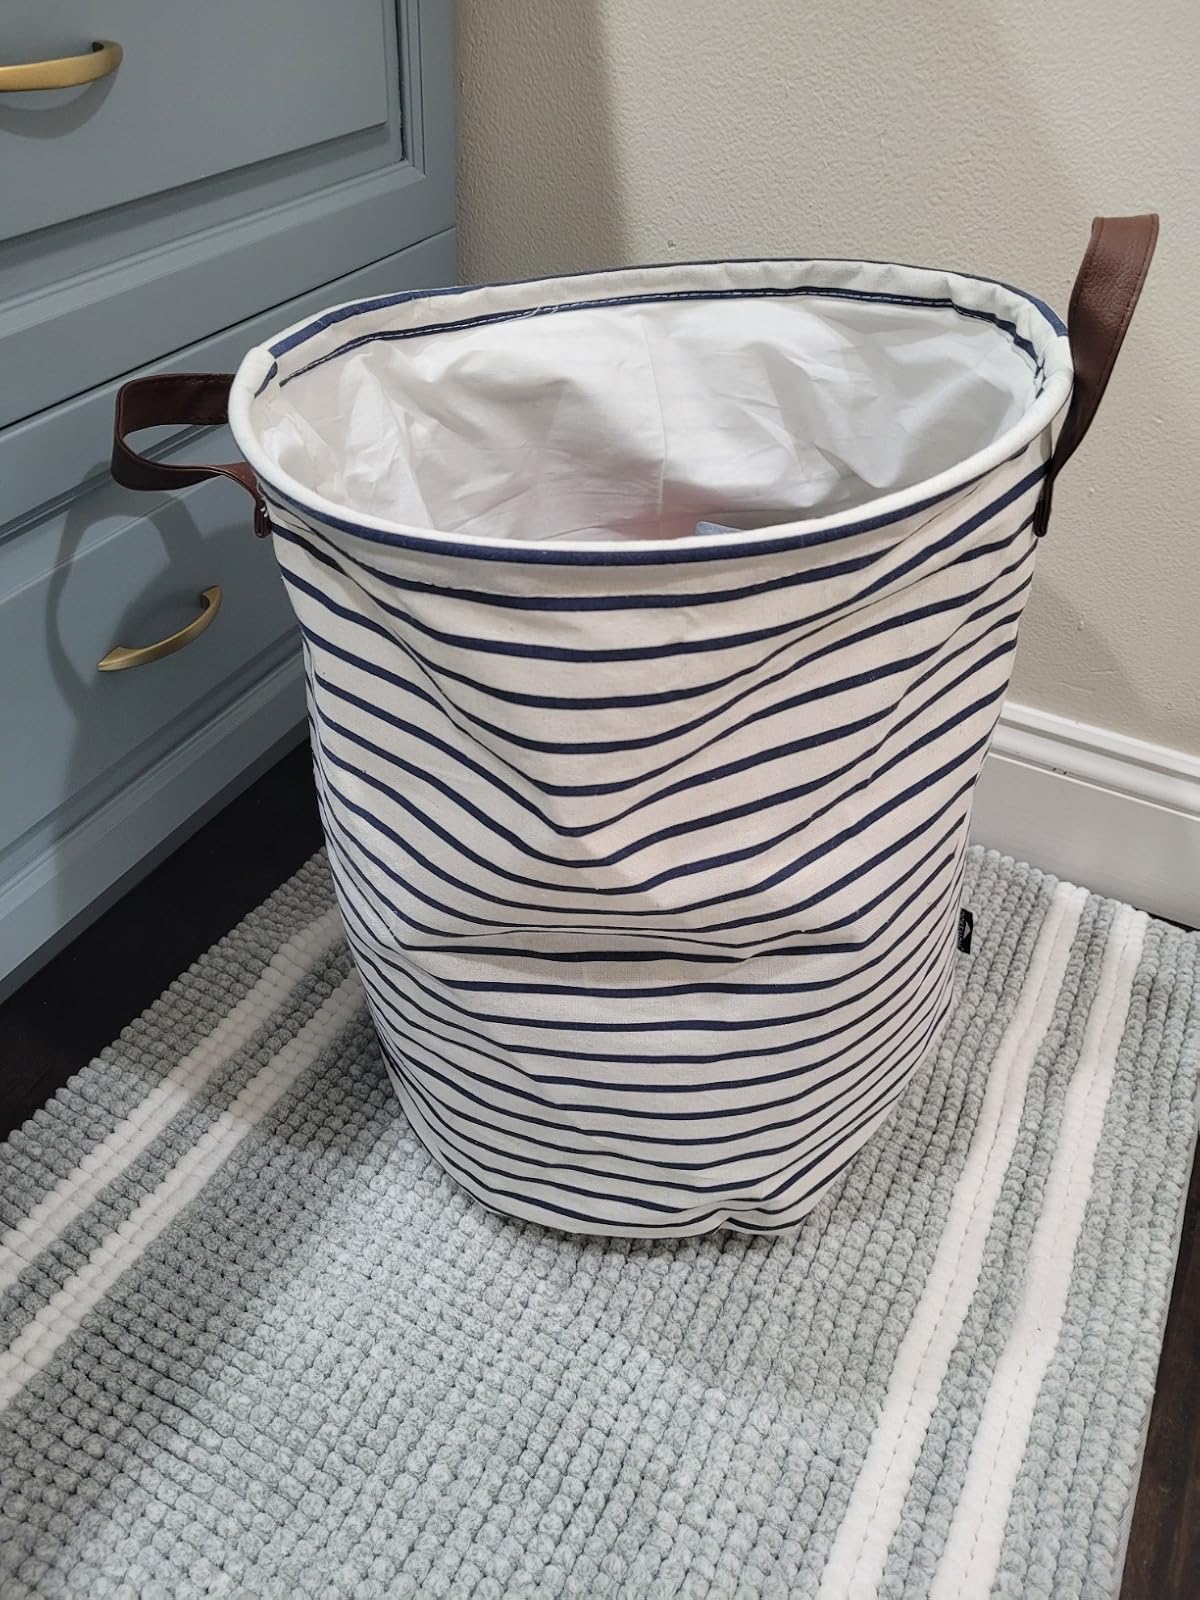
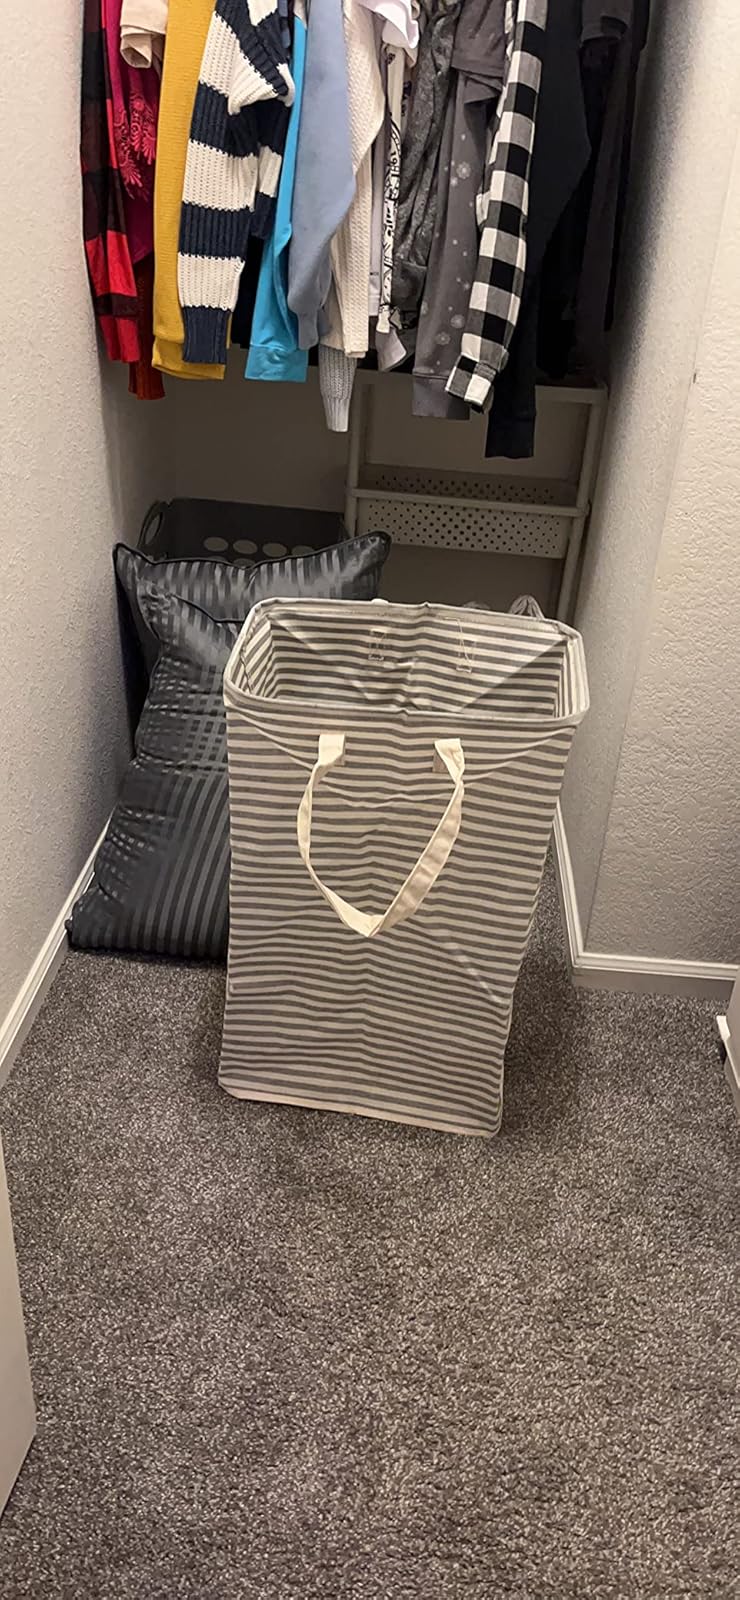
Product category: items_hamper
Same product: no